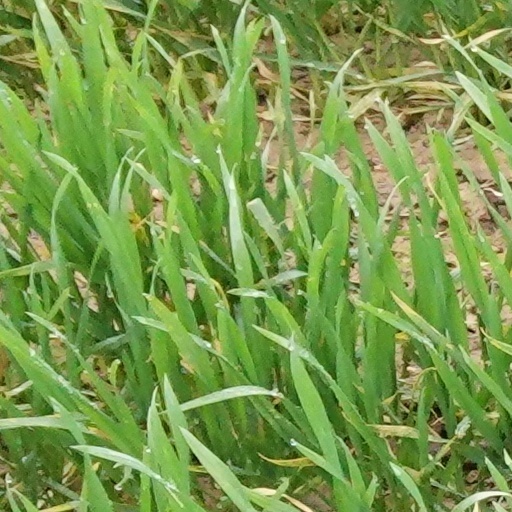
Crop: wheat